Chandigarh Kare Aashiqui

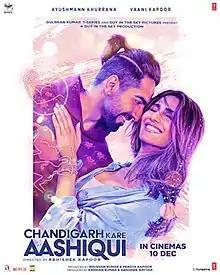
Theatrical release poster

Chandigarh Kare Aashiqui is a 2021 Indian Hindi-language romantic comedy film directed by Abhishek Kapoor. It stars Ayushmann Khurrana and Vaani Kapoor, and was released theatrically on 10 December 2021.